Saguaro

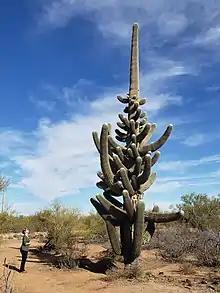
A many armed saguaro in Tucson, AZ. Woman for scale.

The growth rate of this cactus is strongly dependent on precipitation; saguaros in drier western Arizona grow only half as fast as those in and around Tucson. Saguaros grow slowly from seed, and may be only tall after two years. Cuttings rarely root, and when they do, they do not go through the juvenile growth phase, which gives a different appearance. the "National Register of Champion Trees" listed the largest known living saguaro in the United States in Maricopa County, Arizona, measuring high with a girth of ; it has an estimated age of 200 years and survived damage in the 2005 Cave Creek Complex Fire. The tallest saguaro ever measured was an armless specimen found near Cave Creek, Arizona. It was in height before it was toppled in 1986 by a windstorm. Saguaros are stem succulents and can hold large amounts of water; when rain is plentiful and the saguaro is fully hydrated, it can weigh between .